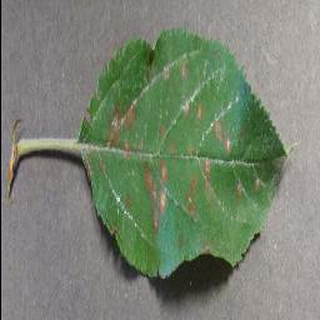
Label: apple_cedar_apple_rust